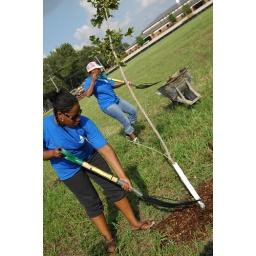
UIS students spread mulch around newly planted trees in one of Springfields most ambitious park building projects, Tradewinds Park.